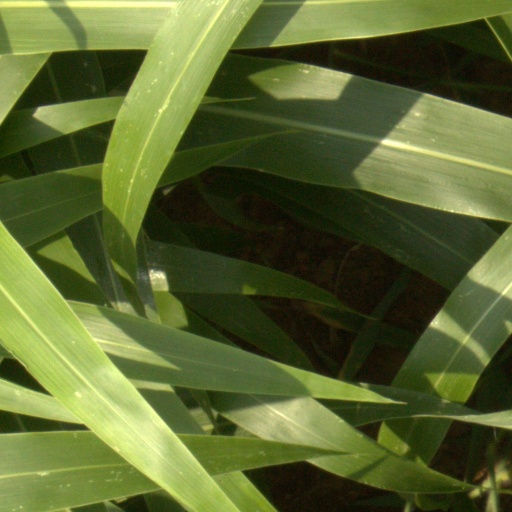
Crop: sorghum